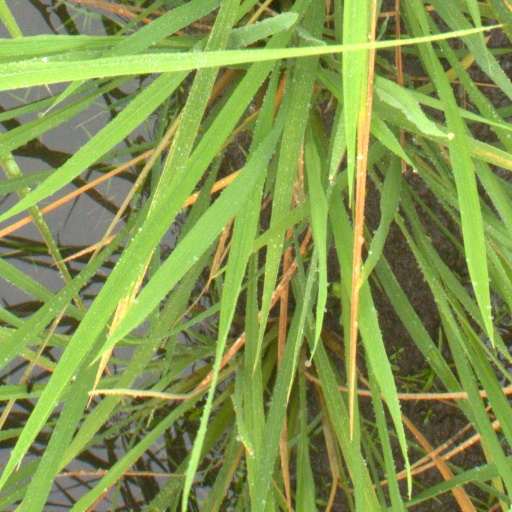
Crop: rice